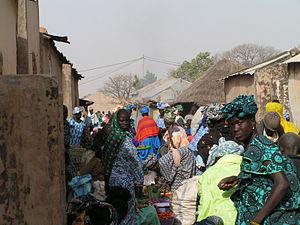
Malem Hodar est une commune rurale du Sénégal située dans le département de Malem Hodar et la région de Kaffrine.